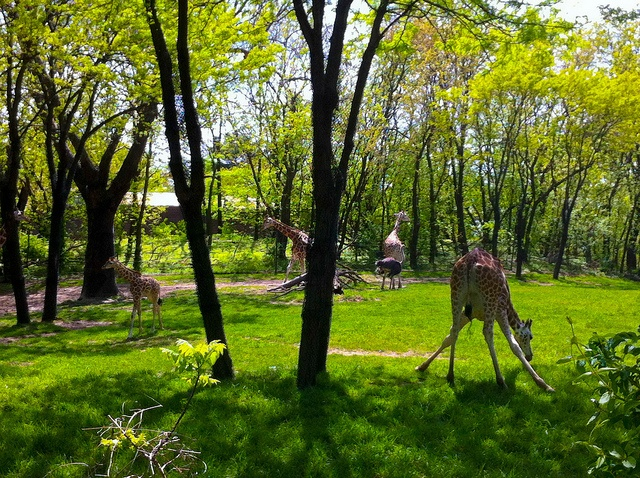
A group of giraffes are grazing the outdoors grass.
A giraffe is eating grass near other giraffes
Giraffes of all sizes are grazing freely in the open.
Several giraffes are standing in an open grass field.
Several young giraffe are shown in a grassy area.